Red, White and Blue (ship)

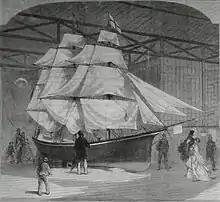
"Red, White and Blue" at The Crystal Palace, 1866

The ship was launched on 21 June 1866, after having a false keel fitted, making a total keel depth of . "She was launched with all her spars standing, bows on, from a dock five feet above the level of the water", with Captain J.M. Hudson aboard. She landed neatly, she did not tip over, and Hudson did not get wet. In 1866, "Red, White and Blue" was believed to be the "smallest ship ever to cross the Atlantic". After leaving Margate, the crew took the ship to The Crystal Palace where from 25 August she was exhibited during the rest of 1866. At The Crystal Palace, Hudson and Fitch attended daily to make the ship's log available, and to answer questions.